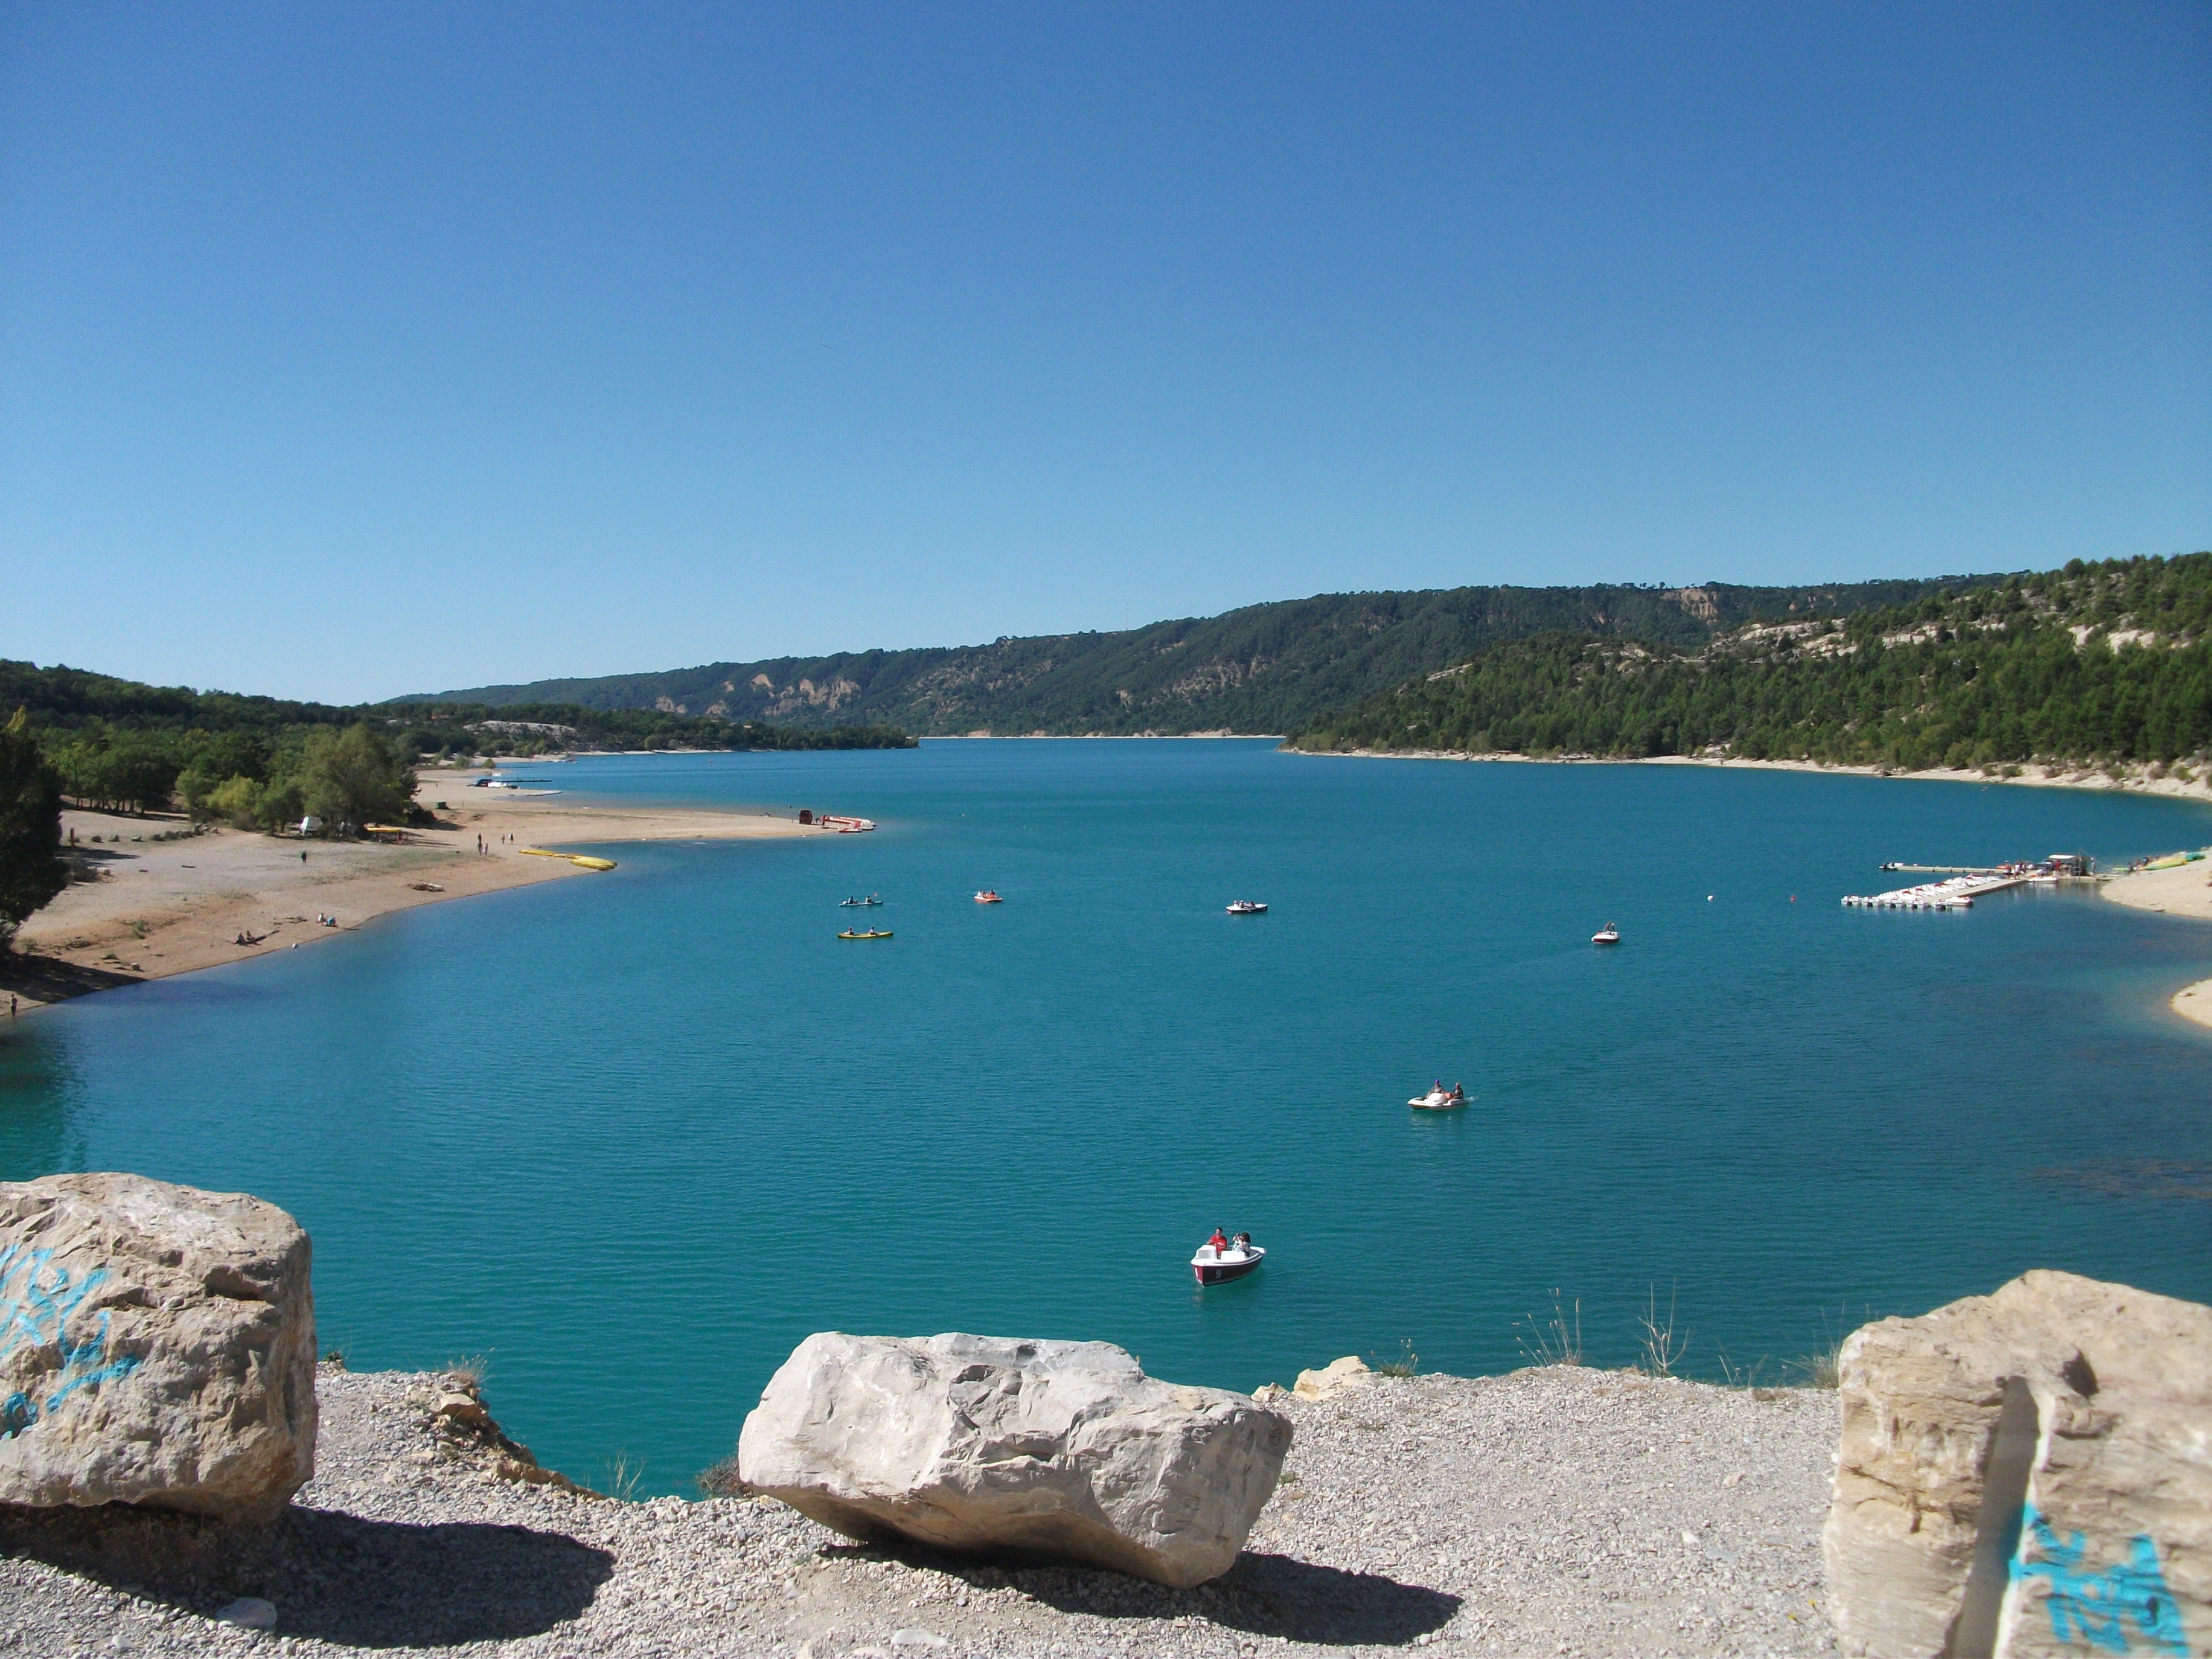
beach, sea, coast, shore, lake, vacation, cove, lagoon, bay, reservoir, terrain, body of water, cape